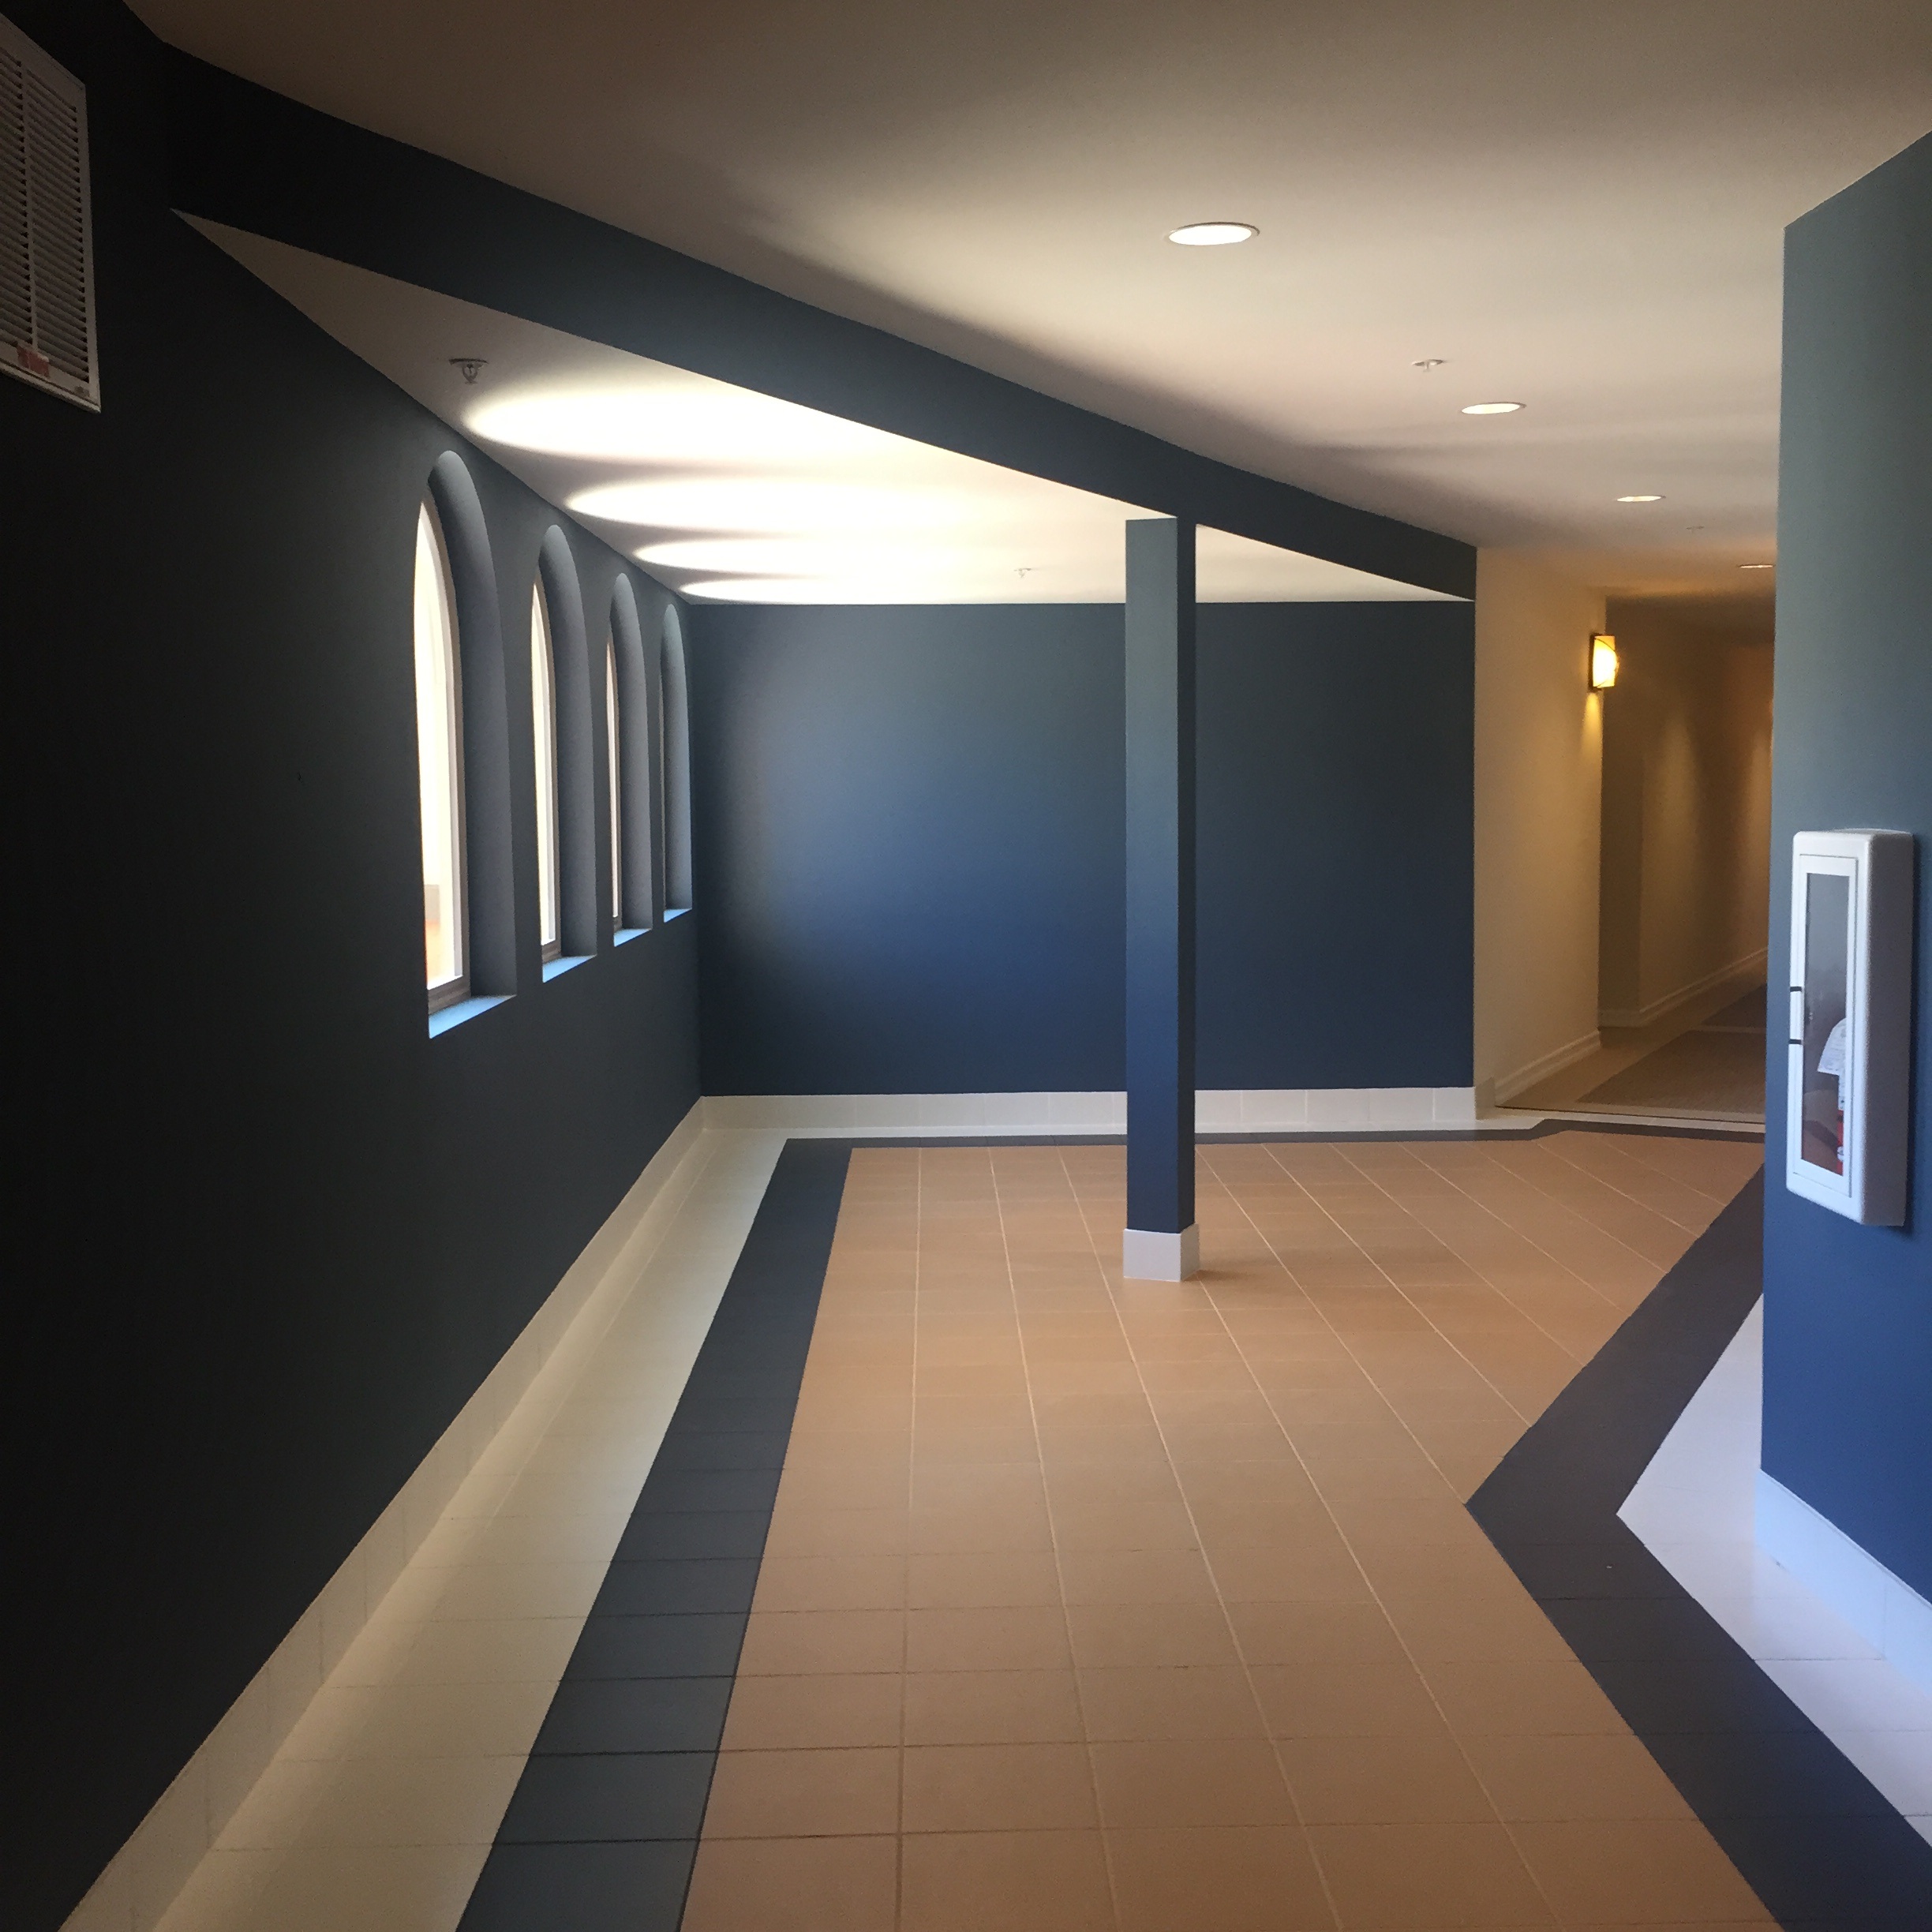
architecture, floor, ceiling, hall, professional, room, lighting, interior design, indoors, design, hallway, angles, headquarters, flooring, daylighting